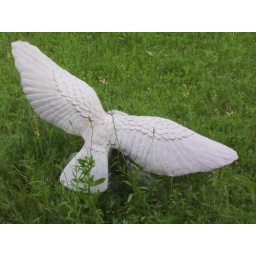
Had to get the eagle. I was in the house shooting thru the screen to get this.